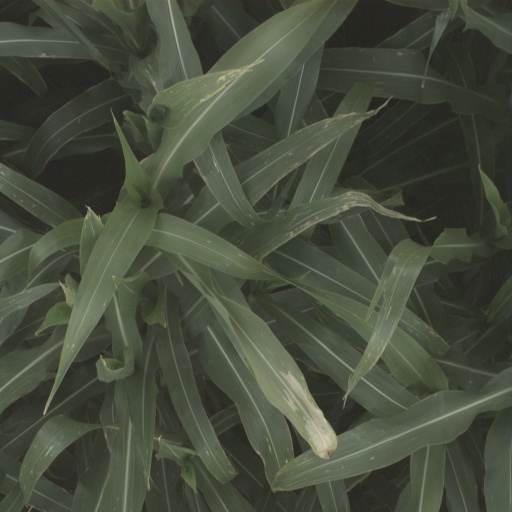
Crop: sorghum